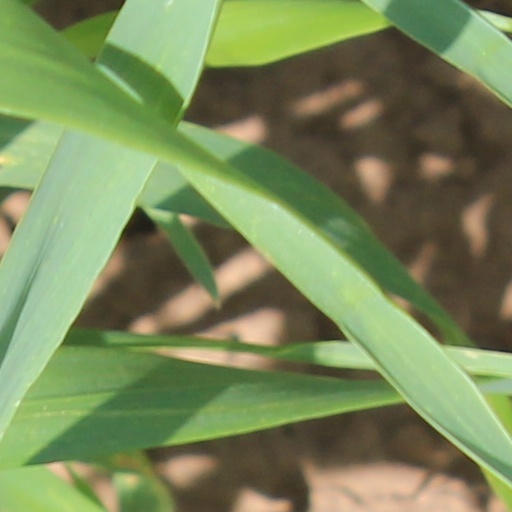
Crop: wheat